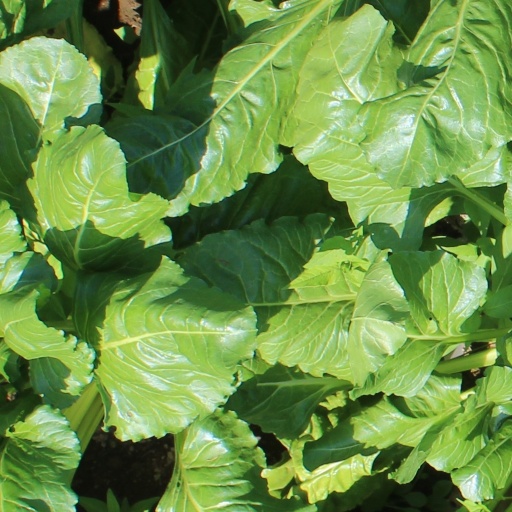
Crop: sugar beet